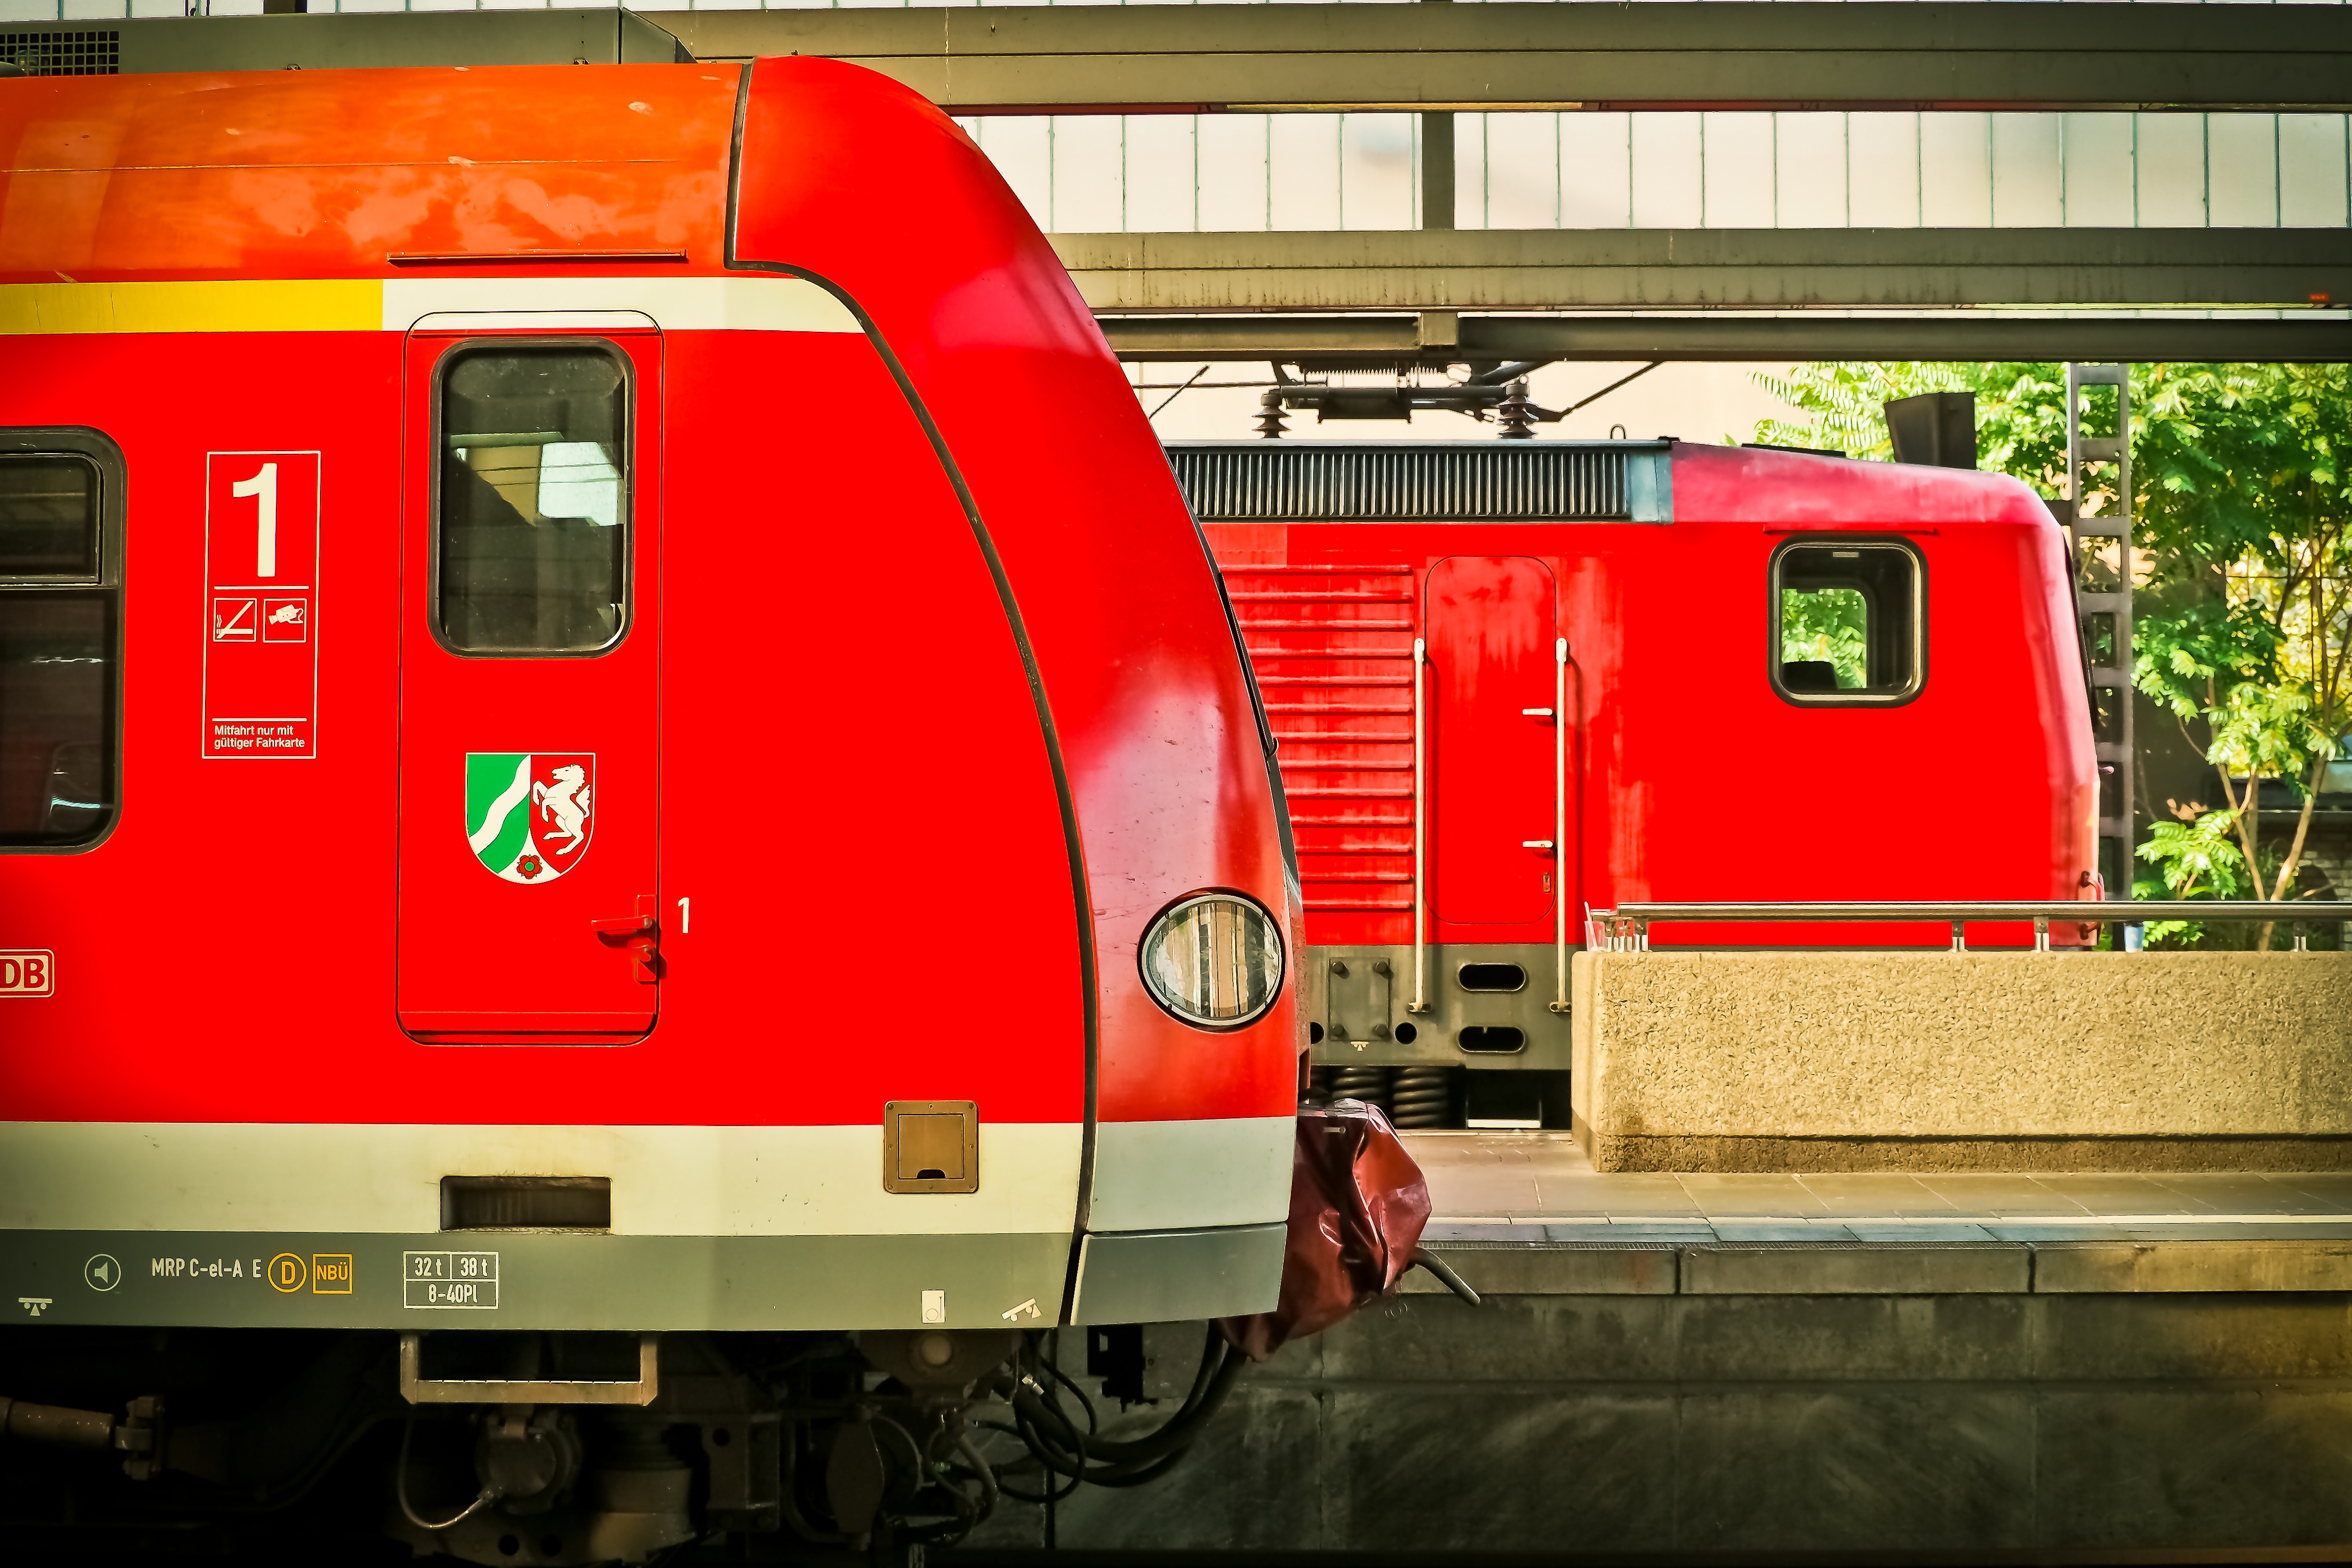
track, railway, traffic, train, travel, transport, red, vehicle, exit, drive, station, platform, public transport, locomotive, passengers, loco, railways, railcar, railway station, seemed, central station, rail transport, public means of transport, electric locomotive, rail traffic, deutsche bahn, s bahn, f hrerstand, passenger train, railway rails, zugfahrt, land vehicle, local train, rolling stock, railroad car, rail s bahn